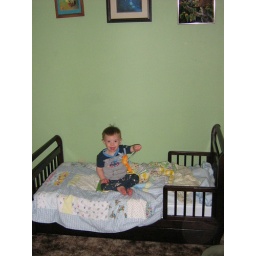
Henry in his big boy bed